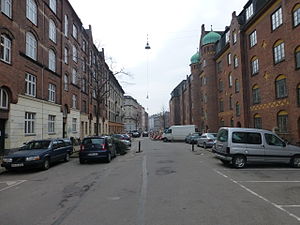
Jønke / Senere sager / Overfald på Nørrebro
Ægirsgade på det Ydre Nørrebro, hvor knivdramaet foregik i 2007.
Jørn Jønke Nielsen kendt som Jønke er en dansk rocker og forfatter, der i mange år har fungeret som uofficiel talsmand for rockergruppen Hells Angels. Han var blandt medstifterne af den danske afdeling af den internationale rockerklub Hells Angels i 1980. Jønke er flere gange dømt for voldsforbrydelser, herunder drab.